Robert Cottrell

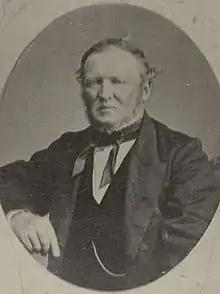

Robert Cottrell (15 September 1815 – 3 November 1880) was a coachbuilder and politician in the colony of South Australia. His first sojourn in Australia was in Maitland, New South Wales and his last near Maitland, South Australia.